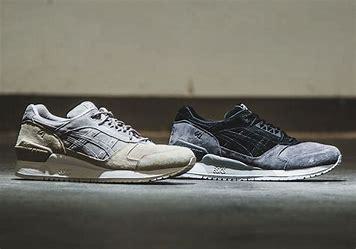
Brand: Asics
Model: Gel Respector